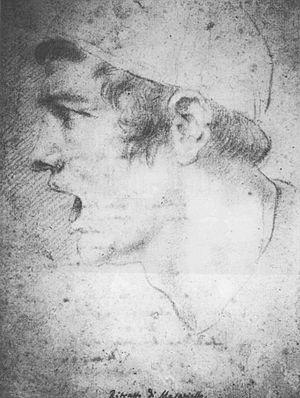
1647 est une année commune commençant un mardi.